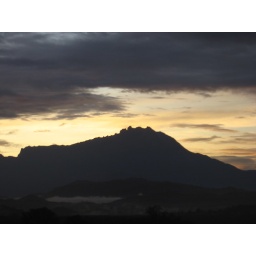
the mountain is the tallest in S.E. Asia about 4500kms odd highwe went about 1500km up the hill